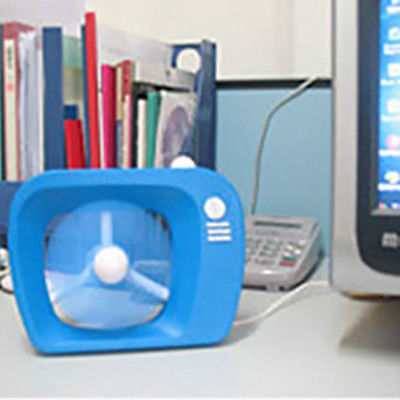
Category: fan